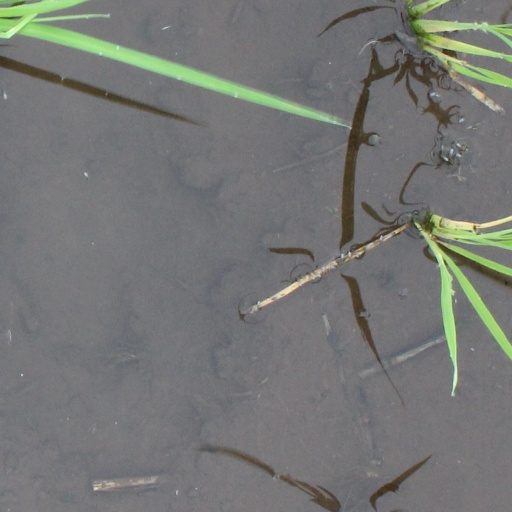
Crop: rice